The 8-Bit Big Band

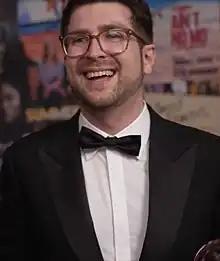
Charlie Rosen directs the 8-Bit Big Band.

The 8-Bit Big Band was founded in 2017 by Charlie Rosen, who also serves as the director. He did not initially anticipate that the project would be successful in the long term, but it received a positive community response online– particularly on YouTube, which he likened to the "Tin Pan Alley of video game music". Primarily based in New York City, the band plays arrangements of popular video game songs– which Rosen refers to as "the great video game songbook"– from titles such as "Mario Kart 64"(1996) and ""(1998). Rosen's background in Broadway theater music led him to incorporate elements of its musical style in his work. Will Friedwald of "The New York Sun" compared many of the band's arrangements to the compositions of Quincy Jones and Stevie Wonder. The band features around 30 performers, most of whom join temporarily, or are hired locally when the band tours. The band's live performances also feature guest performers such as Grace Kelly and Leo Pellegrino.